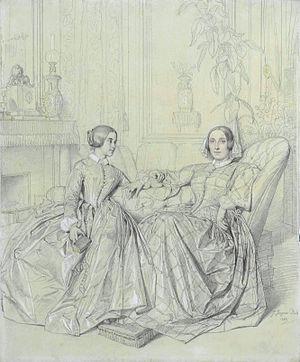
La famille d'Agoult est une des plus anciennes familles de la noblesse provençale dont sont issus les Simiane et les Pontevès. La maison d’Agoult prend ce nom dès le début du XIᵉ siècle et régnera sur le pays d’Apt et de Sault durant tout le Moyen Âge. Elle est une des branches de ce que l'on appelle « la maison de Saint Mayeul ». Elle occupa la première place de la noblesse de Provence jusqu'à l'extinction de la branche aînée dans les d'Artaud Montauban, au début du XVIe siècle. La maison de Villeneuve lui succéda jusqu'à la Révolution. De nombreuses branches, en particulier en Dauphiné, ont continué cette maison jusqu'à Clémentine d'Agoult, dernière du nom, qui eut pour postérité Séguier et Séguier d'Agoult.
Marie Catherine Sophie de Flavigny, dite Marie d'Agoult ou comtesse d'Agoult, aussi connue sous le pseudonyme de Daniel Stern, née le 31 décembre 1805 à Francfort-sur-le-Main et morte le 5 mars 1876 à Paris, est une femme de lettres française.
Claire Christine d'Agoult, épouse de Girard de Charnacé est une écrivain et journaliste française.